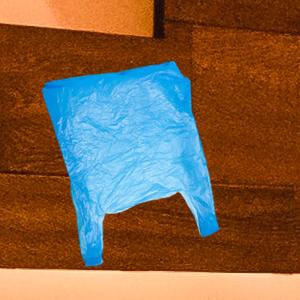
Label: plasticbags